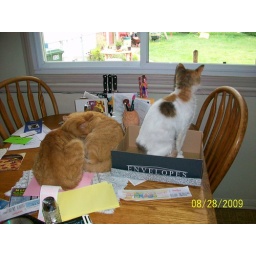
My kitchen table is under the big window to the back yard. This is why it's so popular with the overlords.